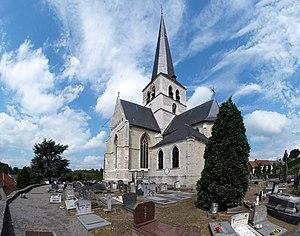
L'église Notre-Dame est une église de style gothique située sur le territoire de la commune belge de Huldenberg, dans la province du Brabant flamand.
Huldenberg est une commune néerlandophone de Belgique située en Région flamande dans la province du Brabant flamand. Depuis la fusion des communes, l'entité communale comprend les villages de Huldenberg, Loonbeek, Neerijse, Ottenburg et Sint-Agatha-Rode. La population est de plus de 9 000 habitants.